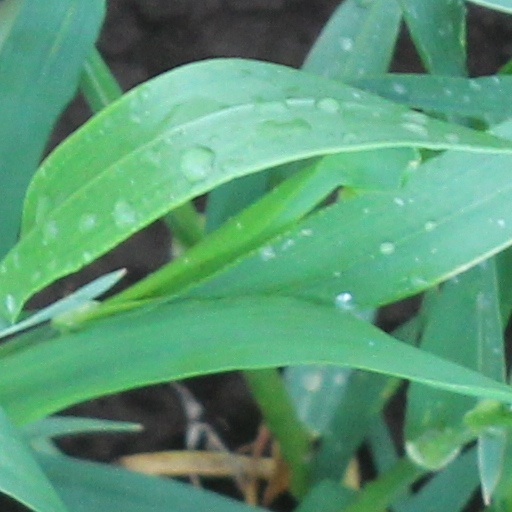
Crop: wheat